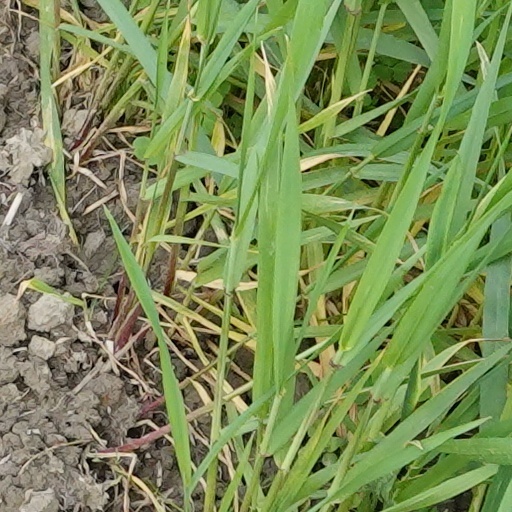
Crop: wheat